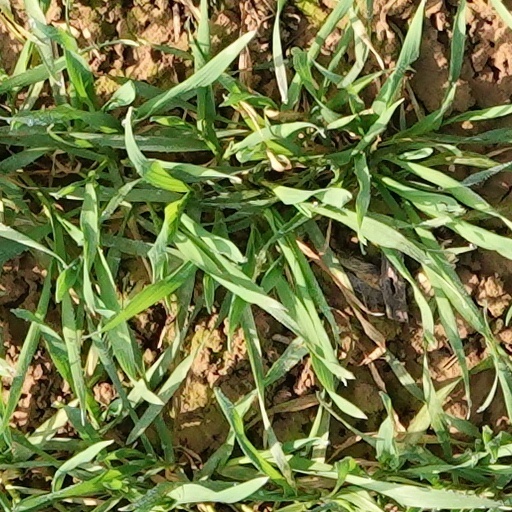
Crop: wheat